Charles Beightler

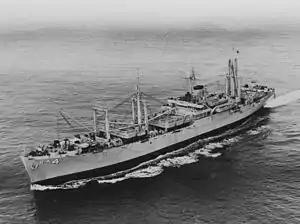
Beightler commanded the USS "Electra" in the Pacific Theater from June 1943 to September 1944.

In 1916, he enrolled at the Ohio State University and was a member of the freshmen basketball squad and Alpha Sigma fraternity. Later that year he left the university and enrolled at the United States Naval Academy in Annapolis. He would graduate with the class of 1920 having achieved the rank of Midshipmen.